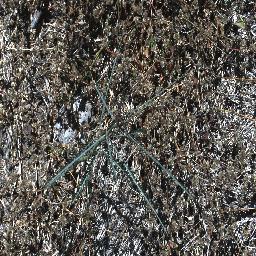
Label: parkinsonia